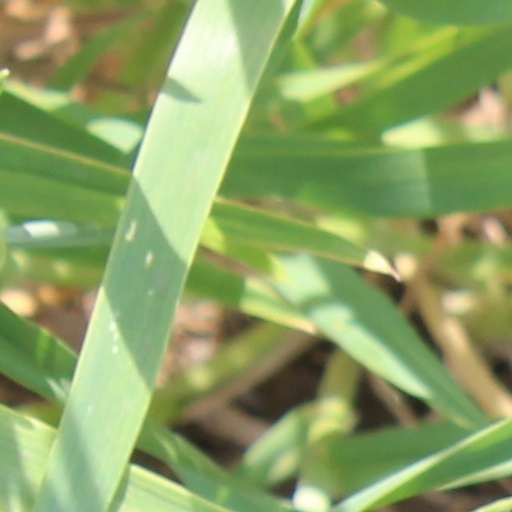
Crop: wheat